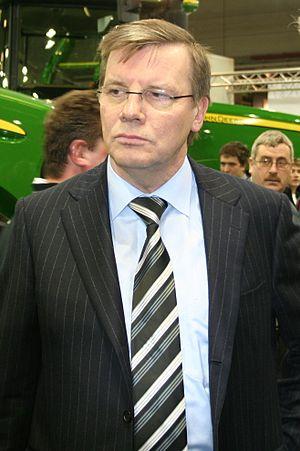
Guido De Padt, né à Grammont le 23 mai 1954 est un homme politique belge flamand, membre de l'OpenVLD.